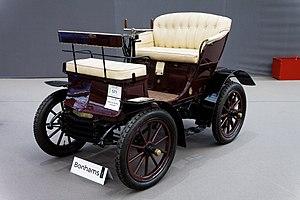
Une Delahaye 6HP Type O Vis-à-Vis de 1902.